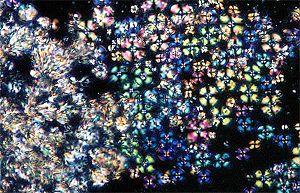
L'ESPCI ParisTech héberge de nombreux laboratoires regroupés en unité mixte de recherche.
Un cristal liquide est un état de la matière qui combine des propriétés d'un liquide ordinaire et celles d'un solide cristallisé. On exprime son état par le terme de « mésophase » ou « état mésomorphe». La nature de la mésophase diffère suivant la nature et la structure du mésogène, molécule à l'origine de la mésophase, ainsi que des conditions de température, de pression et de concentration.